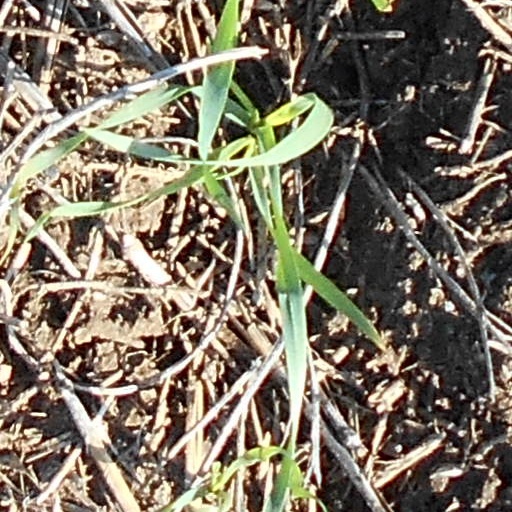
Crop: wheat